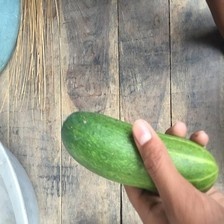
Label: cucumber